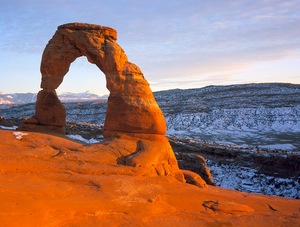
Utah / Demografi / Religion
Delicate Arch
Utah er en delstat i det vestlige USA, hvis hovedstad er Salt Lake City. Utah grænser til delstaterne Arizona, Colorado, Idaho, Nevada, New Mexico og Wyoming.